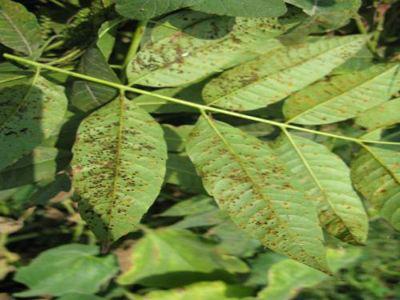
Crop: blueberry
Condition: rust